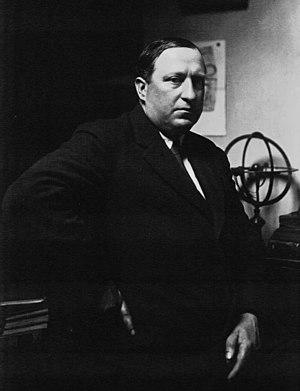
André Derain, né le 10 juin 1880 à Chatou et mort le 8 septembre 1954 à Garches, est un peintre français et l'un des fondateurs du fauvisme. Il est également peintre de décors et costumes de ballets et de théâtre, graveur, illustrateur, sculpteur et écrivain.